Prehistoric religion

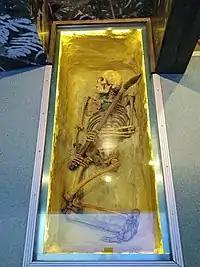
Neolithic burial at the

Upper Paleolithic religions were presumably polytheist, venerating multiple deities, as this form of religion predates monotheism in recorded history. As well as polytheism, religions of the ancient worldthat is, those in recorded history closest chronologically to prehistoric religionfocused on orthopraxy, or a focus on correct practice and ritual, rather than orthodoxy, or a focus on correct faith and belief. This is in contrast to many mainstream modern faiths, such as Christianity, that move the focus to orthodoxy.